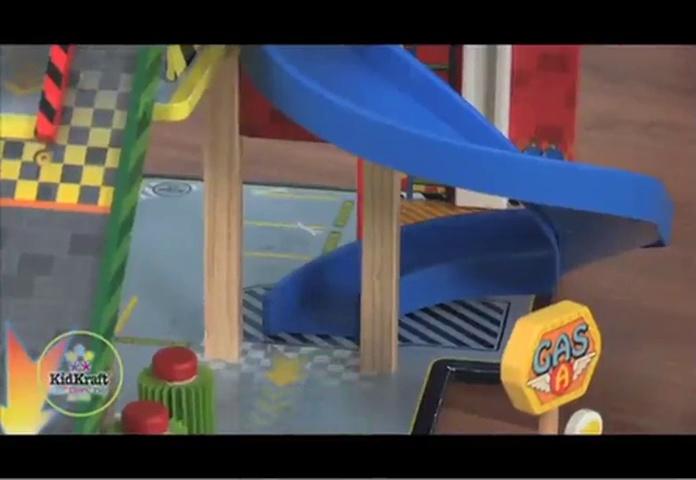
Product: KidKraft Mega Ramp Racing Set
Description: Three lights - green, yellow, and red - that help countdown to the beginning of race time.
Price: $84.00
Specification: ProductDimensions:24.5x14.6x22.4inches|ItemWeight:15.43pounds|ShippingWeight:17.2pounds(Viewshippingratesandpolicies)|ShippingAdvisory:Thisitemmustbeshippedseparatelyfromotheritemsinyourorder.Additionalshippingchargeswillnotapply.|ASIN:B00BTTBC0S|Californiaresidents:ClickhereforProposition65warning|Itemmodelnumber:63267|Manufacturerrecommendedage:36months-15years|Batteries:3LR44batteriesrequired.